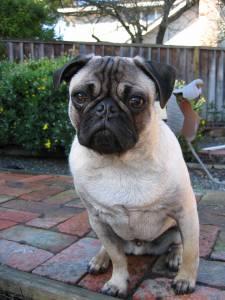
Breed: pug